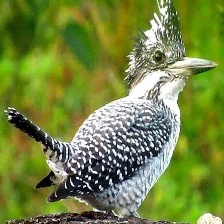
Species: CRESTED KINGFISHER
Scientific name: MEGACERYLE LUGUBRIS